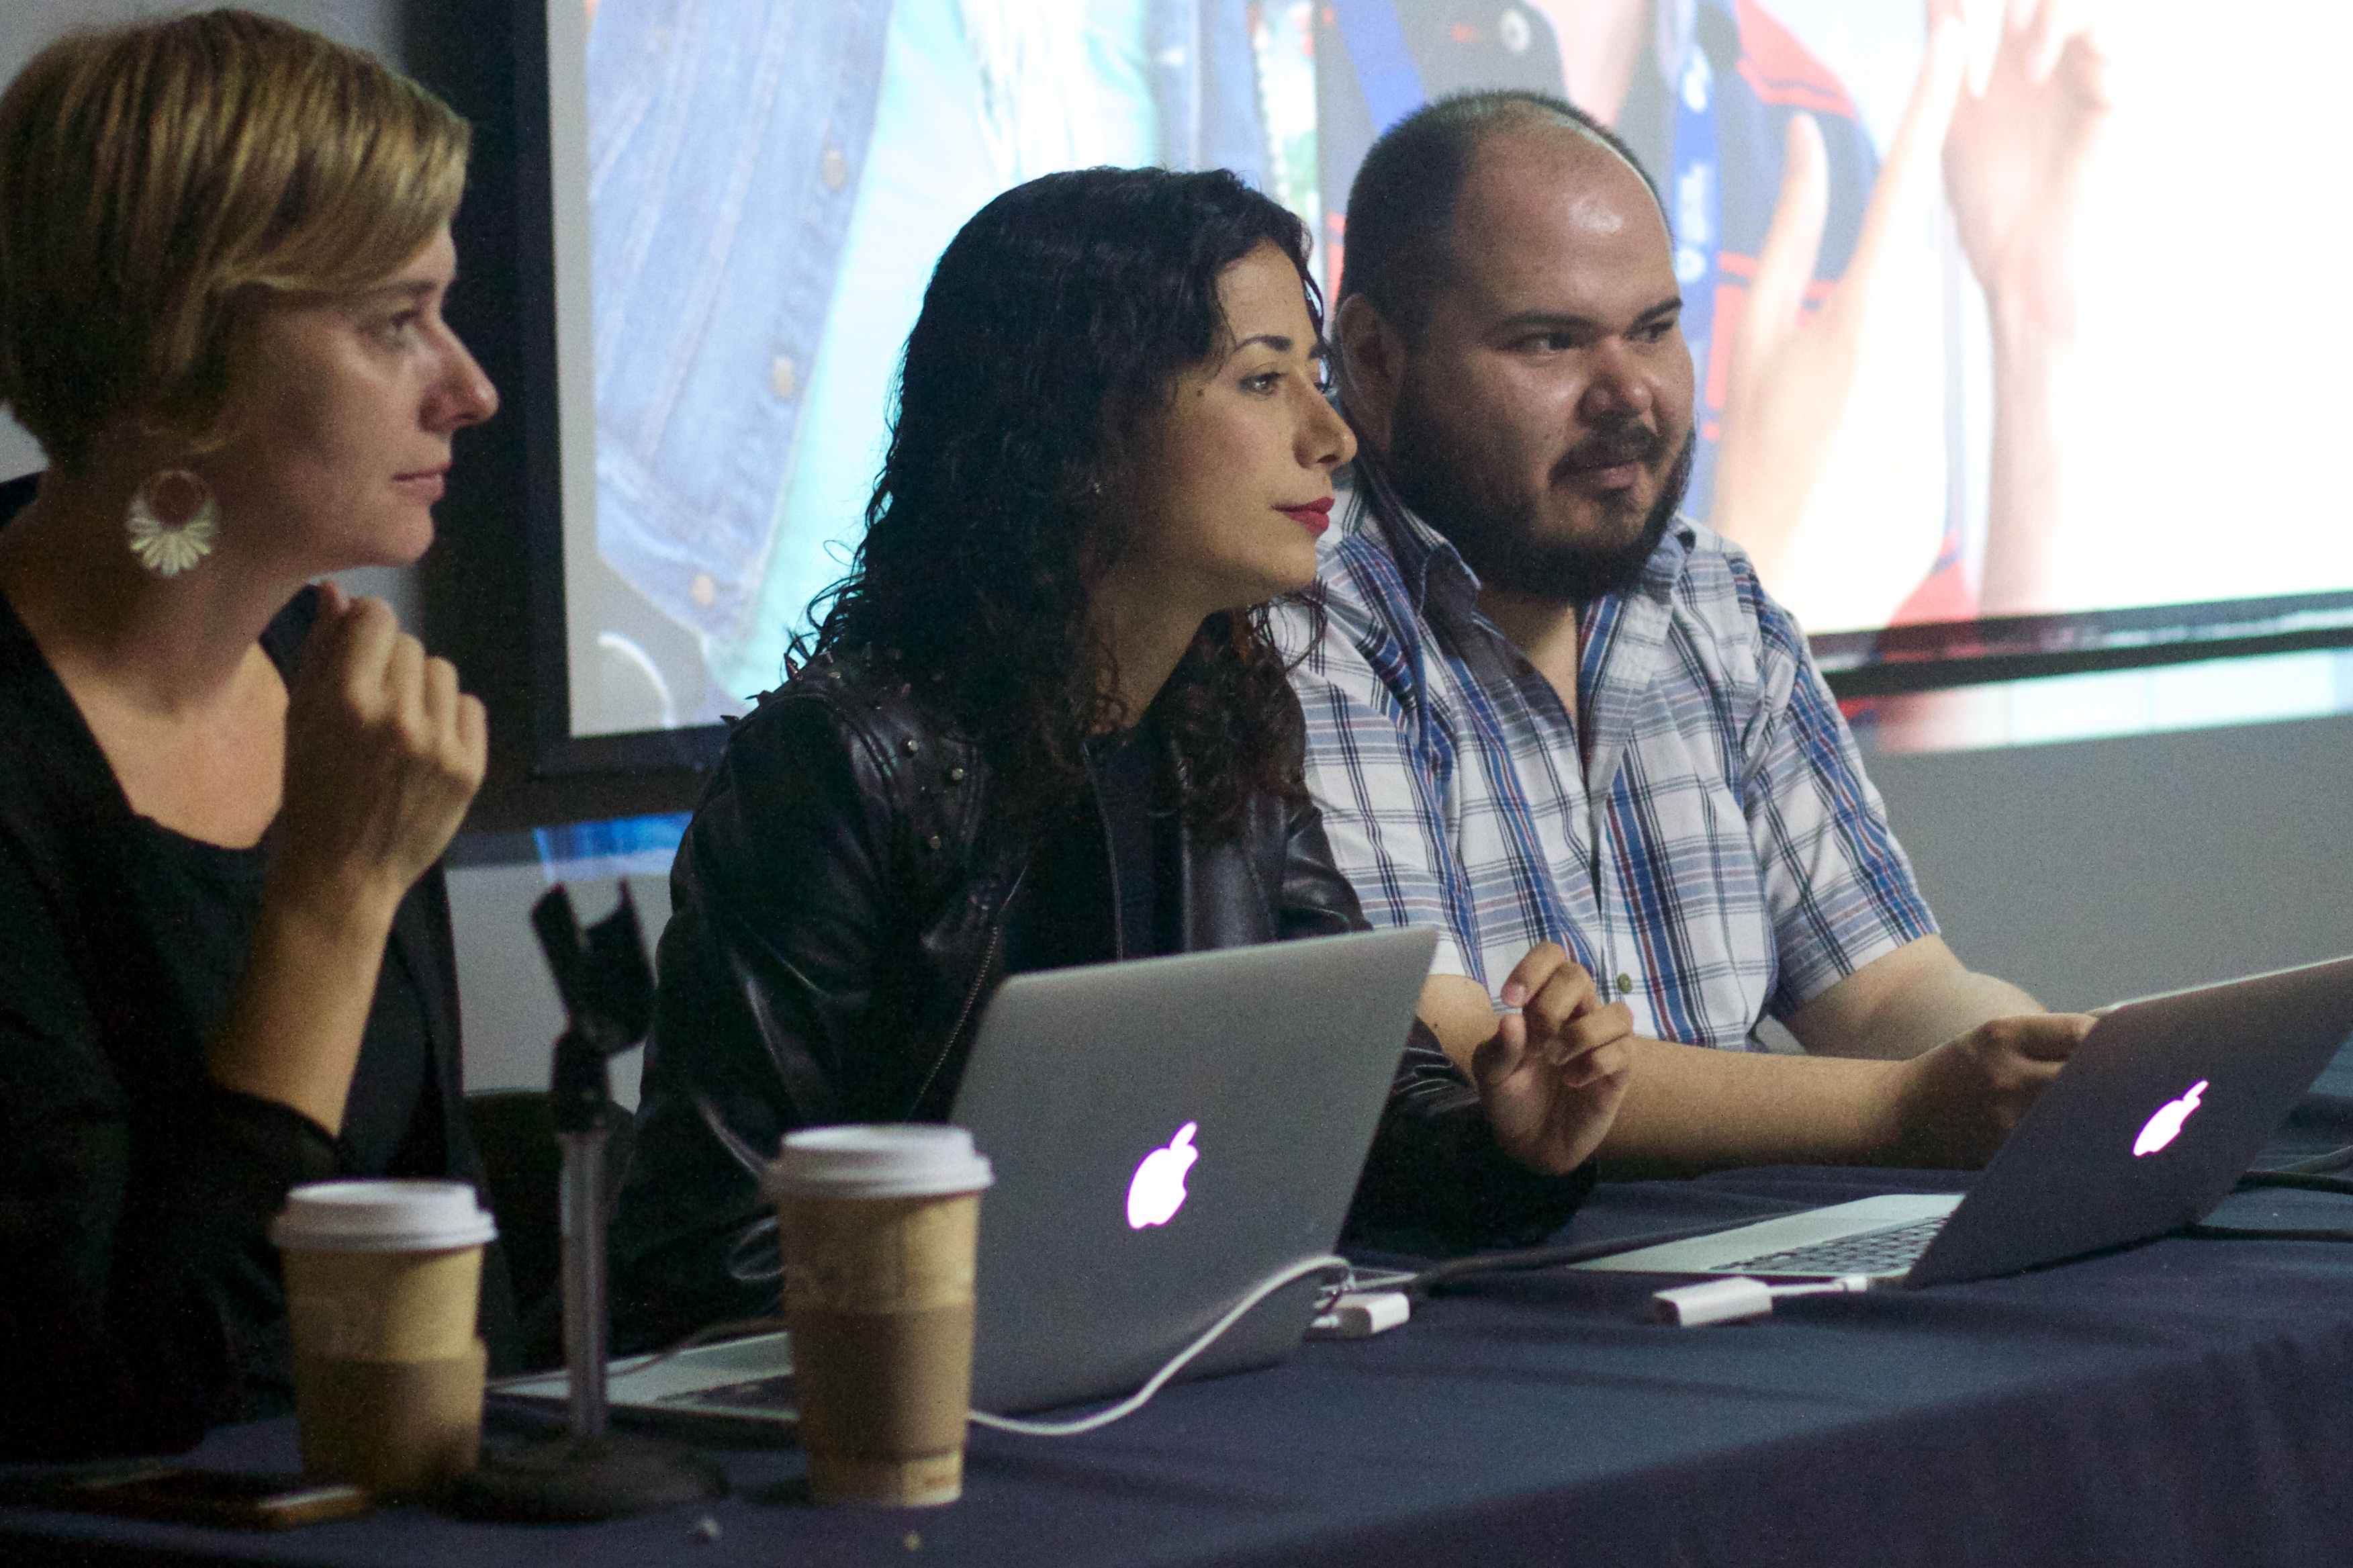
conversation, udgagora